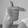
ASL letter: T